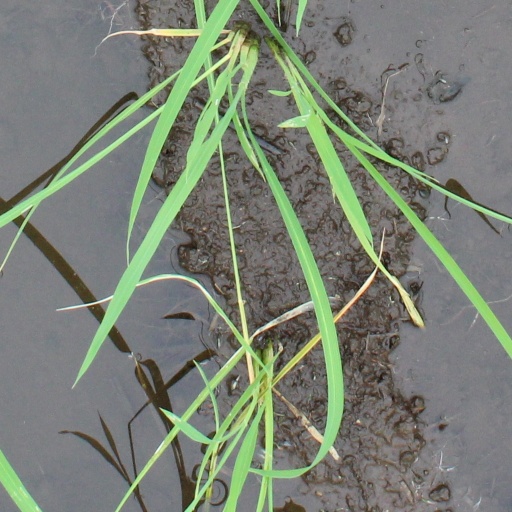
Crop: rice